Documenta X

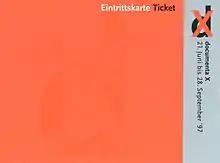
Foto Ticket documenta X

documenta X was the tenth edition of documenta, a quinquennial contemporary art exhibition. It was held between 21 June and 28 September 1997 in Kassel, Germany. The artistic director was Catherine David. This was the first time a woman was appointed as artistic director of documenta. It is also the first time that the website of the exhibition was conceived as an artistic part of it. Catherine David chose the Swiss curator Simon Lamunière to conceive, design and curate the project. Part of documenta X was the experimental performance space and digital platform "Hybrid WorkSpace", curated by Klaus Biesenbach, Nancy Spector, and Hans-Ulrich Obrist. The space was designed by architect Eicke Becker and featured important performances, among them the famous Christoph Schlingensief performance titled "" during which several artists were arrested. Florian Schneider used "Hybrid WorkSpace" as an opportunity to initiate the No one is illegal network.